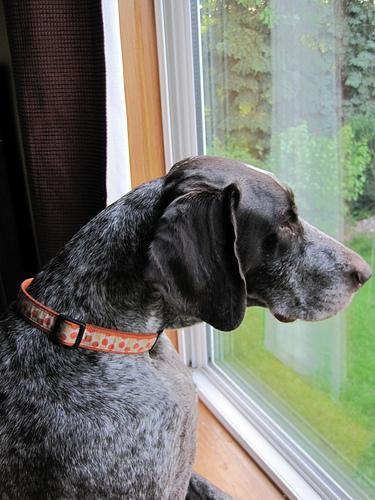
Breed: german shorthaired